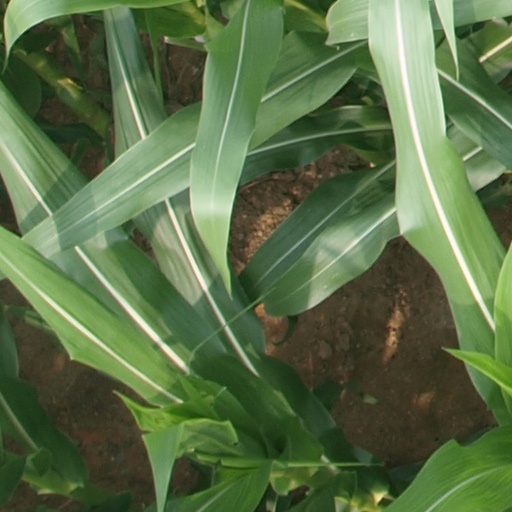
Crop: maize; corn